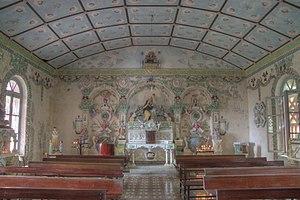
Chapelle Sainte Thérèse (Église Sainte-Anne - La Réunion)
L'Église Sainte-Anne est une église catholique de l'île de La Réunion, département d'outre-mer français dans le sud-ouest de l'océan Indien. Située sur le territoire de la commune de Saint-Benoît, elle constitue l'édifice le plus remarquable du village de Sainte-Anne. Elle a notamment servi de décor au film de François Truffaut La Sirène du Mississipi. Cette église fait l'objet d'un classement au titre des monuments historiques depuis le 11 octobre 1982.